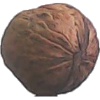
Label: walnut